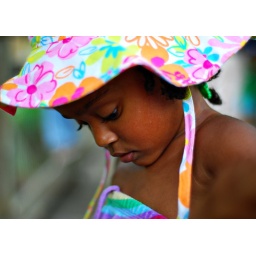
the girl in the flower hat